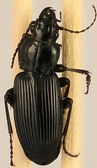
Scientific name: Pterostichus melanarius melanarius
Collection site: Steigerwaldt-Chequamegon NEON (STEI), plot STEI_001